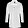
Label: Coat